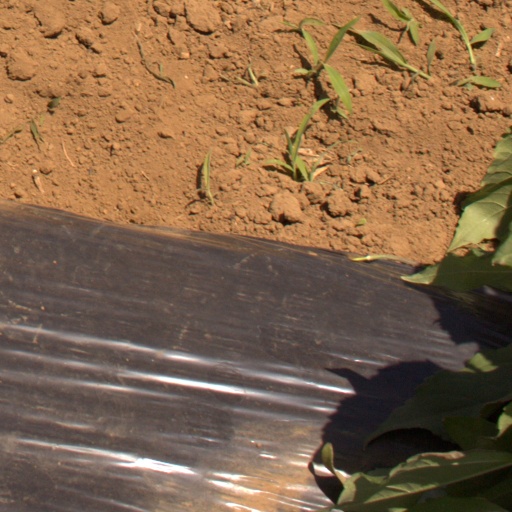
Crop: Jerusalem artichoke